Agreement on Defense Cooperation between the Czech Republic and the United States of America

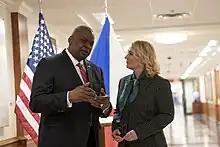
Lloyd Austin and Jana Černochová during a bilateral meeting, 21 April 2022

The start of negotiations on the DCA agreement was announced by the Minister of Defense Jana Černochová on April 21, 2022. The Czech negotiating team was led by Jan Jireš, senior director of the Defense Policy and Strategy Section. There were four rounds of negotiations with the USA. The Ministry of Defense, the Ministry of Finance, the Ministry of Justice, the Ministry of Foreign Affairs, the Ministry of Transport, the Ministry of Labor and Social Affairs, the Ministry of the Interior and the Supreme State Attorney's Office participated in the discussion of the agreement in secret mode.